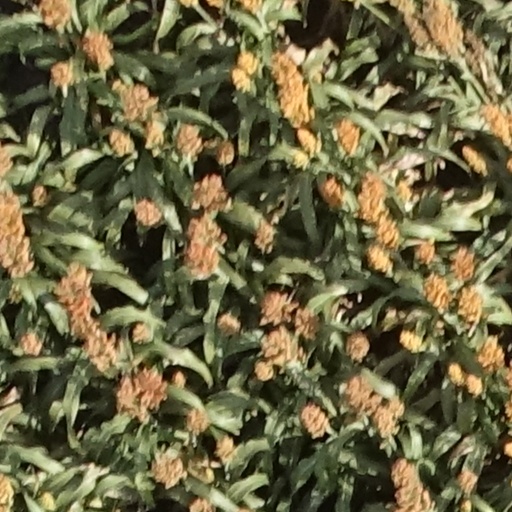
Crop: sorghum